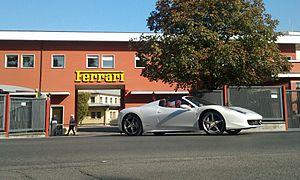
L'usine Ferrari de Maranello est depuis 1942, le siège social, bureau d'études et usine de production historique et mythique de Ferrari et la scuderia Ferrari, à Maranello, à 20 km au sud de Modène, en Émilie-Romagne, en Italie. Le musée Ferrari est fondé en 1990 via Dino Ferrari, en face de la porte d'entrée principale du site industriel.